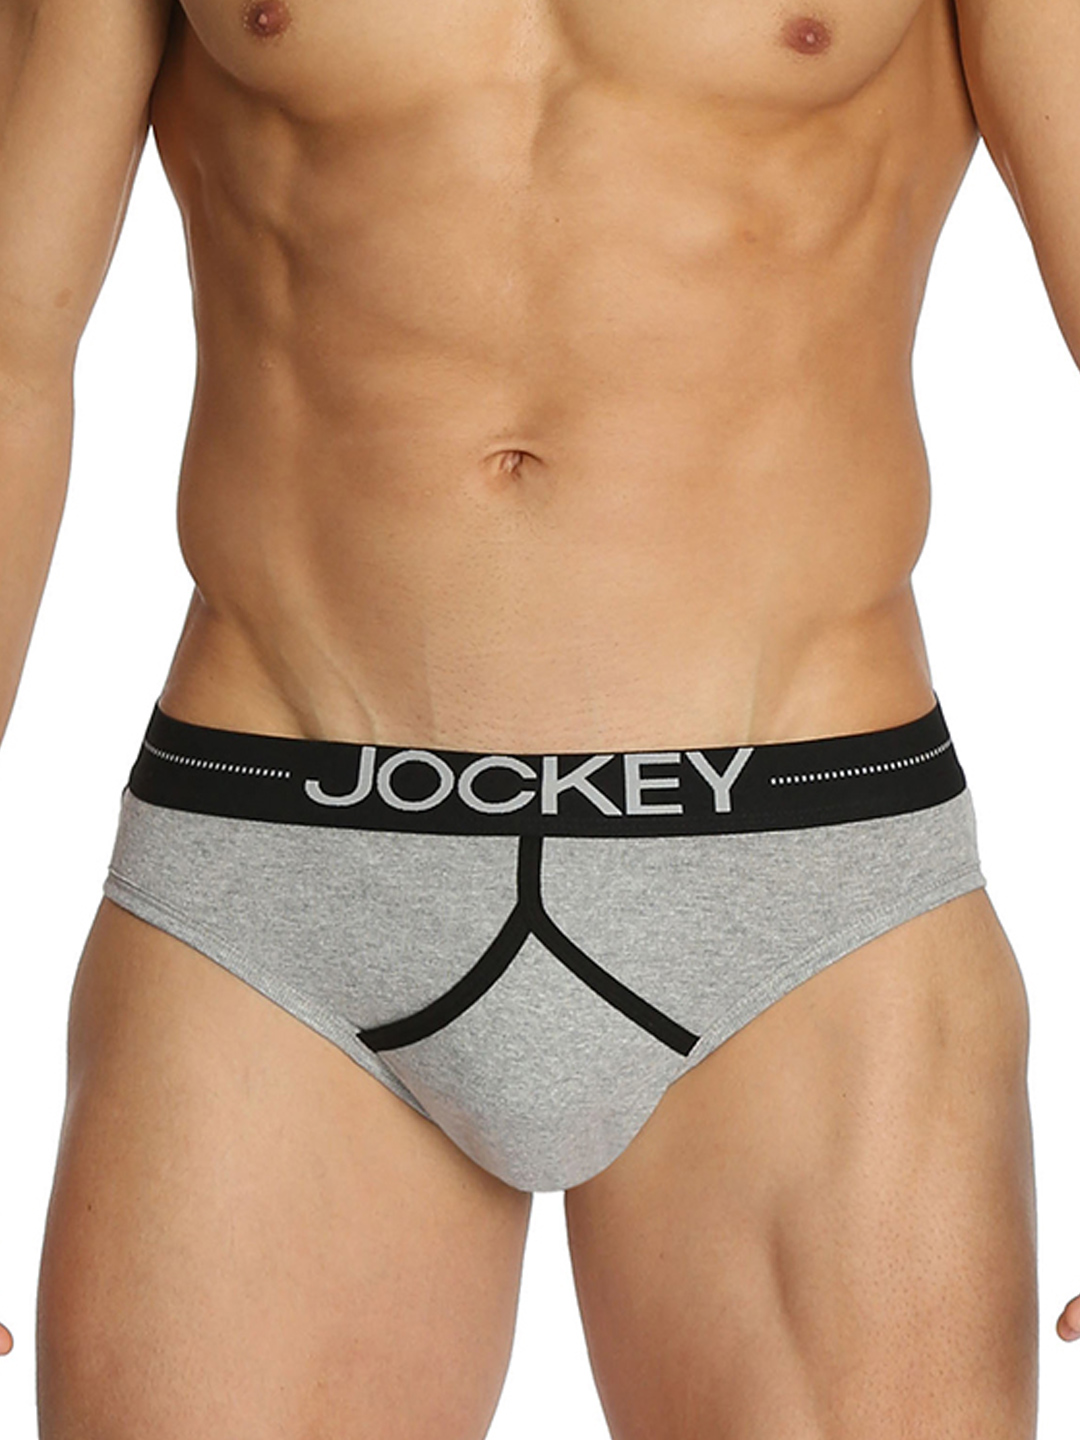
Jockey COMFPLUS Men Grey Y Front Briefs 8004
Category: Apparel / Innerwear / Briefs
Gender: Men
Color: Grey
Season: Summer 2016
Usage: Casual